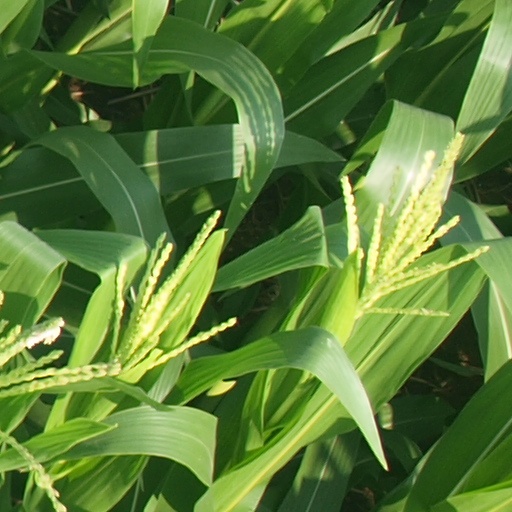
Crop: maize; corn